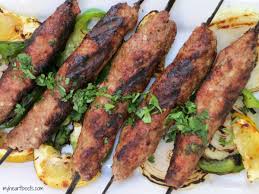
Yemek: kebap